History of the Royal Melbourne Institute of Technology

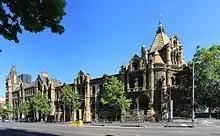
The historic former Melbourne Magistrates' Court was acquired by RMIT in 1995

Following its reconstitution as a public university, RMIT then underwent a large and rapid expansion where a number of other institutes and colleges became amalgamated with it, between 1993 and 1999, which included: Phillip Institute of Technology, Melbourne College of Decoration and Design, Melbourne College of Printing and Graphic Art and Melbourne Institute of Textiles.